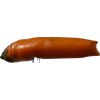
Label: pepper